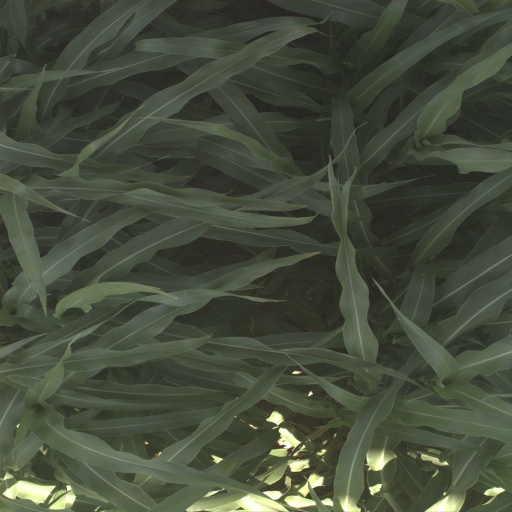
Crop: sorghum